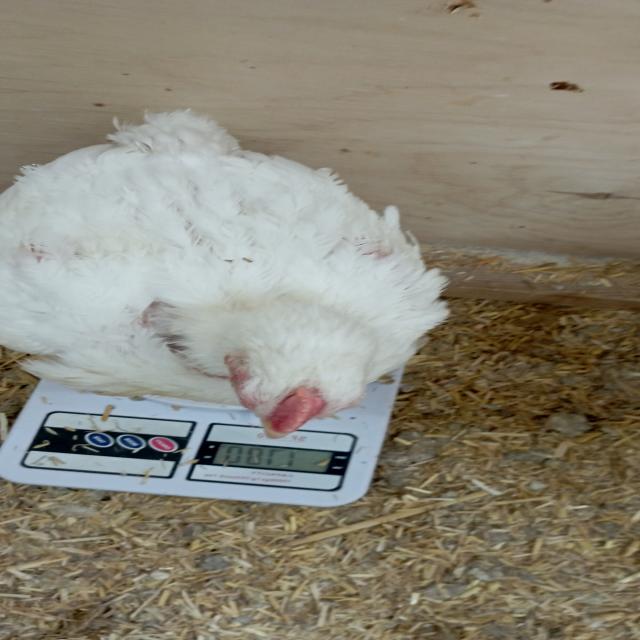
Weight: 1779 g